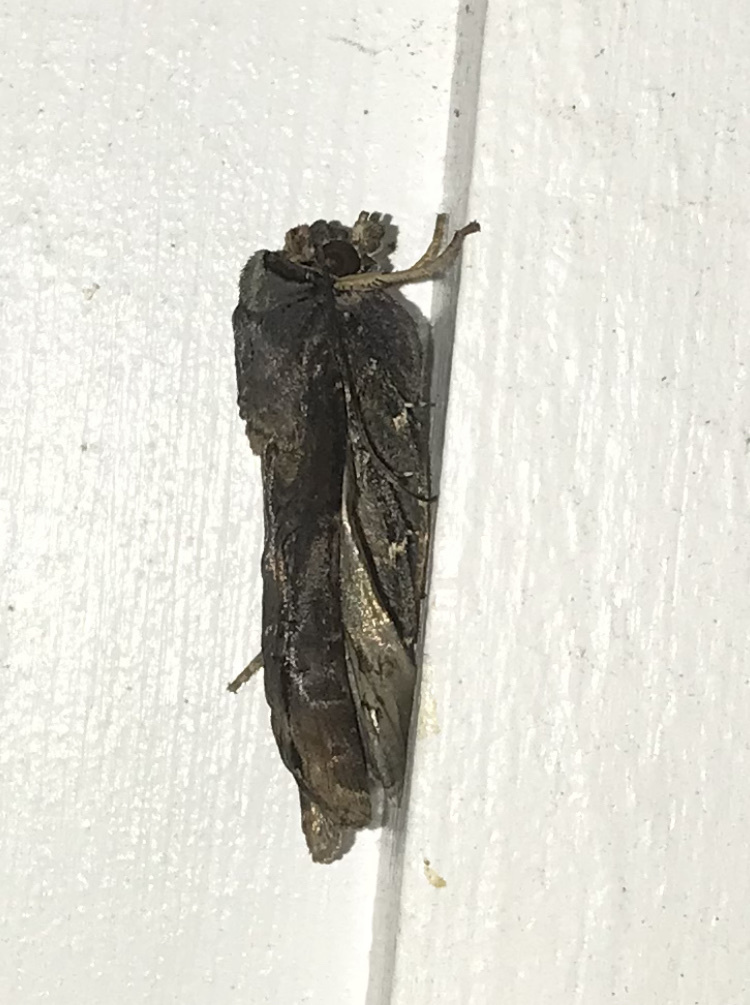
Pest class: cutworms